2011 Houston Cougars football team

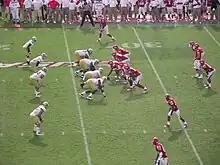
UCLA at Houston

During the pre-season, Houston was ranked in several notable top 25 polls. Phil Steele ranked the team as No. 21. Just outside the Top 25, Houston was ranked as No. 30 in ESPN.com's power rankings, No. 31 by "Sporting News", No. 36 in the AP Poll, and No. 37 in the Coaches' Poll.